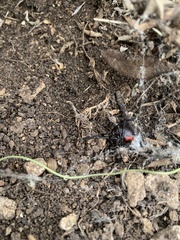
Species: Lactrodectus_hesperus